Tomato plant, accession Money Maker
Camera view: horizontal (90 deg, fisheye); turntable rotation: 330 degrees
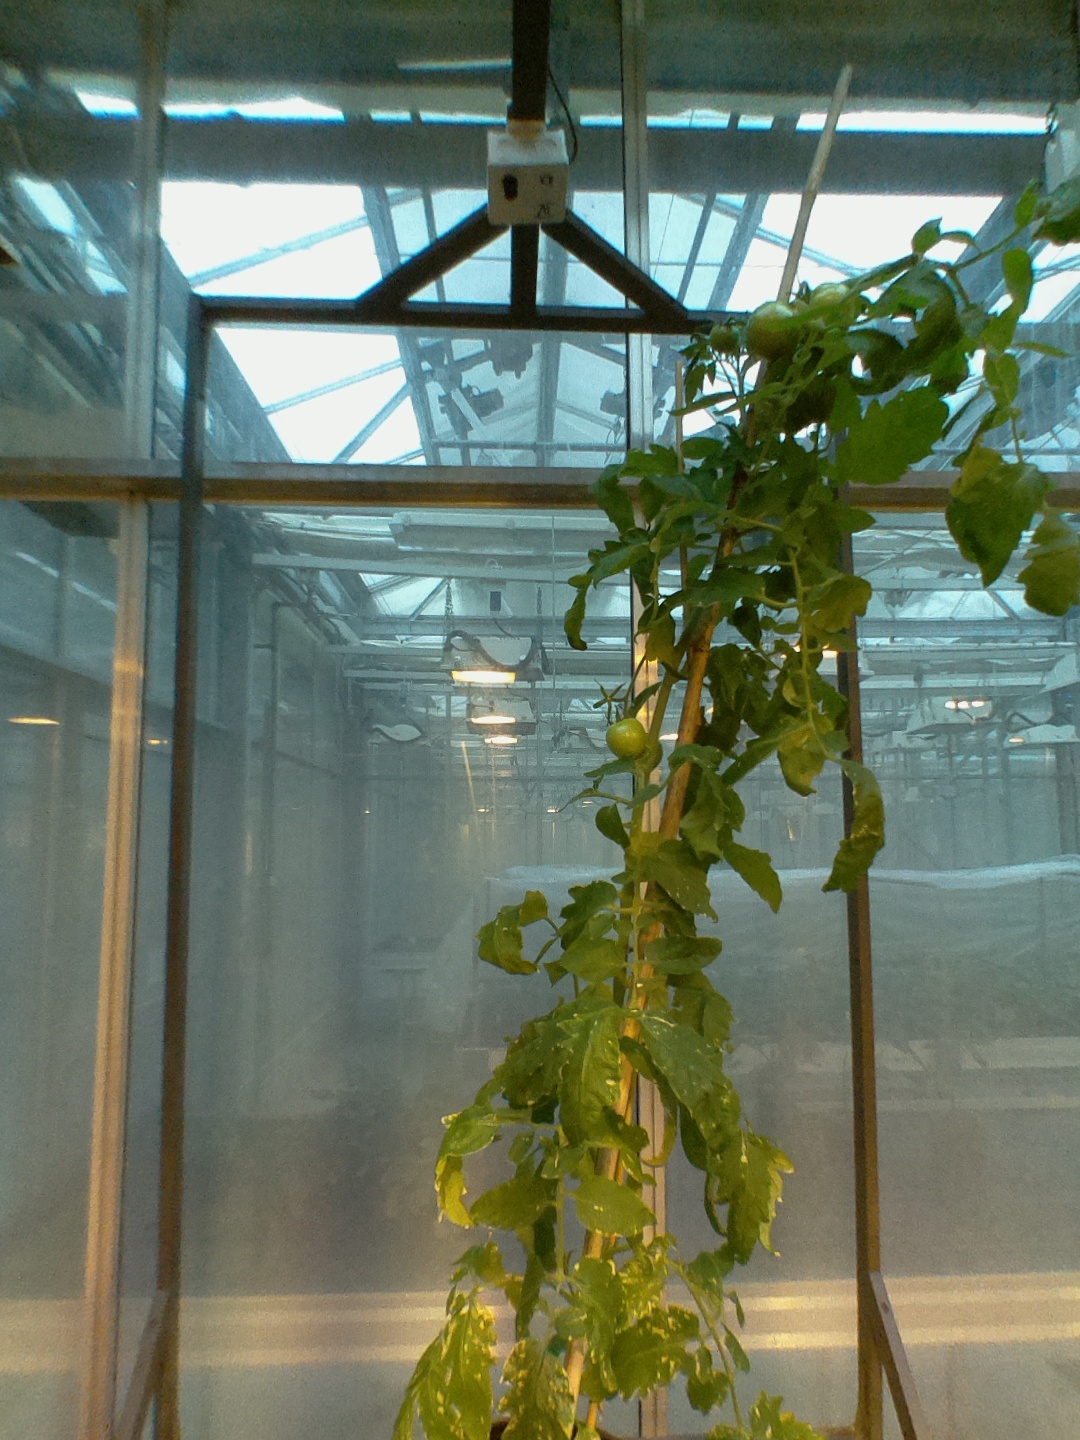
BBCH growth stage 75: 50%-60% of final fruit size